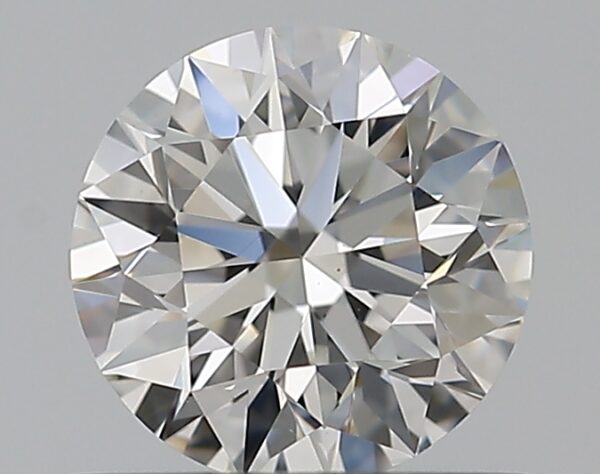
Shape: round
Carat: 0.52
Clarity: VS2
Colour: G
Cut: EX
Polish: EX
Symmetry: EX
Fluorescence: N
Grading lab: GIA
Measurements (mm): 5.13 x 5.15 x 3.22